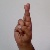
The image shows a hand gesture representing the letter 'R' in Indian Sign Language.